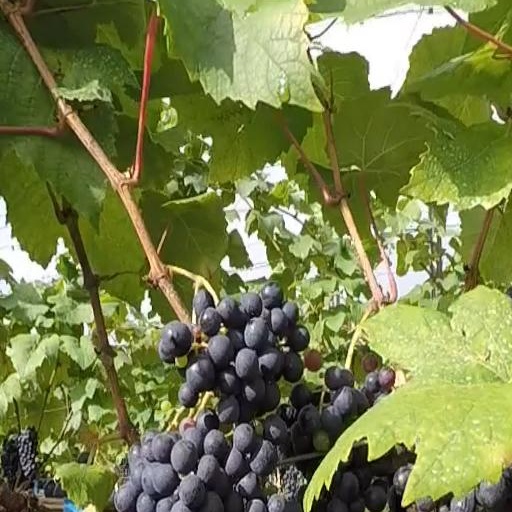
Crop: grape